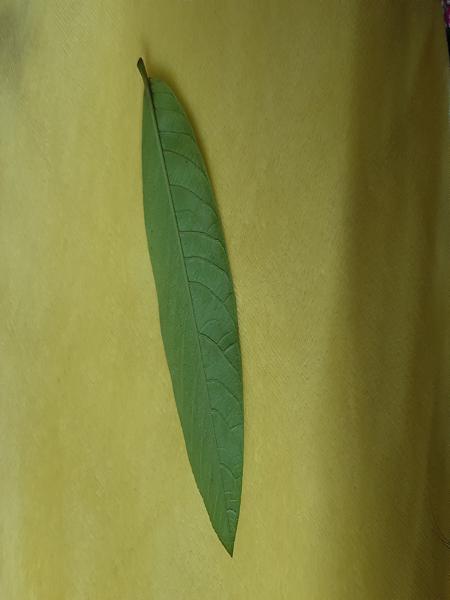
Plant: Guava